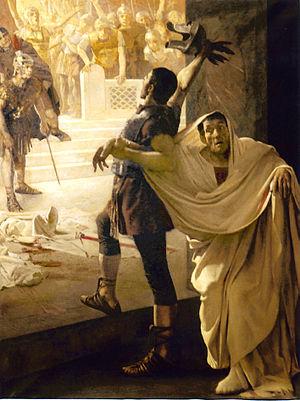
Jean-Paul Sinibaldi, Claude proclamé empereur, 1886, Sète, musée Paul Valéry
Cette page recense les lauréats du prix de Rome en peinture, récompense inaugurée en 1663, et de façon officielle en 1667, par l'Académie royale de peinture et de sculpture à Paris, et supprimée par une réforme, après 1968.